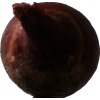
Label: red_onion